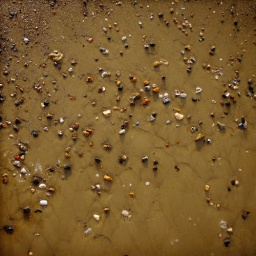
a mixture of shells and rocks in the sand at weymouth beach